Iron Gates

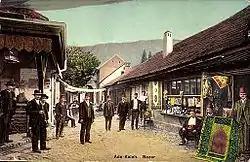
Ada Kaleh in 1912

Thereafter, the island lost its military importance. The 1878 Congress of Berlin forced the Ottoman Empire to retreat far into the south, but the island remained the property of the Turkish sultan, allegedly because the treaty neglected to mention it. The inhabitants enjoyed exemption from taxes and customs and were not conscripted. In 1923, when the Ottoman monarchy had disappeared, the island was given to Romania in the Treaty of Lausanne.